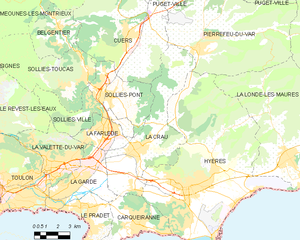
Carte des communes françaises La Crau